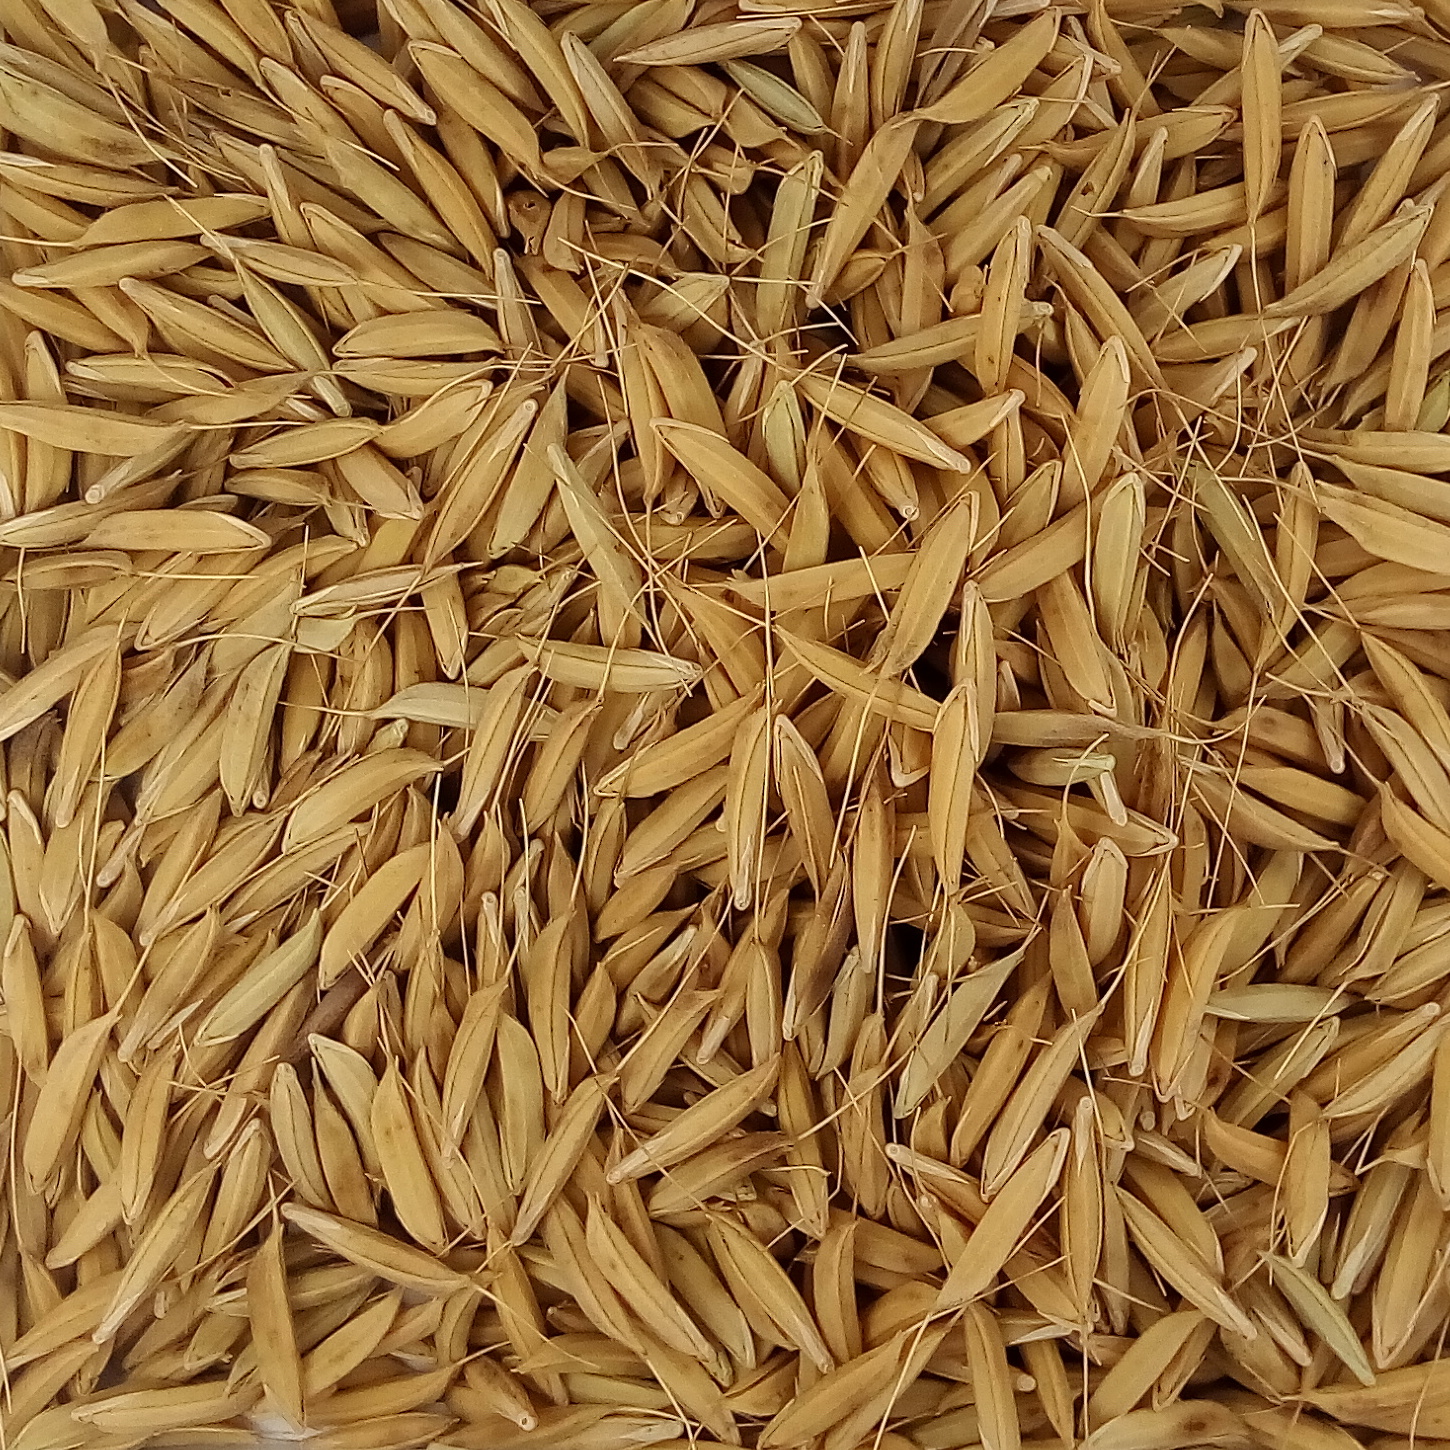
Rice seed variety: CSR_30